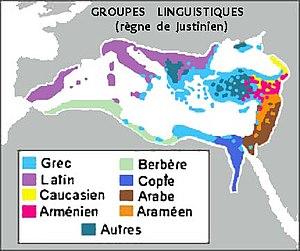
Langues parlées dans l'Empire romain d'orient sous Justinien
L'Italie possède une histoire qui est intimement liée à l'Europe et au bassin méditerranéen.
L’Empire byzantin ou Empire romain d'Orient désigne l'État apparu vers le IVᵉ siècle dans la partie orientale de l'Empire romain, au moment où celui-ci se divise progressivement en deux.
Différentes langues ont été parlées et/ou écrites dans les territoires de l'Empire romain d'Orient tout au long de ses mille ans d'histoire. Certaines ont évolué, d'autres ont disparu, beaucoup ont laissé des documents écrits, toutes sont mentionnées dans les sources. La plupart de ces langues ont eu une riche littérature et ont contribué à véhiculer les trésors littéraires et les débats d'idées de leur temps.